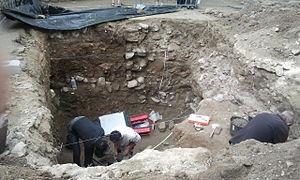
Chantier de fouilles le 9 juin 2013,place Picasso à Céret devant la Maison du patrimoine Françoise-Claustre.
La maison du patrimoine Françoise-Claustre, parfois abrégée en « la Maison du patrimoine », est un musée archéologique situé à Céret, dans le département français des Pyrénées-Orientales. Il est nommé ainsi en l'honneur de l'archéologue Françoise Claustre qui a mené des fouilles dans la région de Céret.